Cedric Alexander

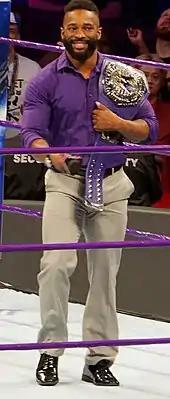
Alexander is a former WWE Cruiserweight Champion

On the December 11 episode of "Raw", Alexander won a fatal four-way match to face Drew Gulak the following week, with the winner earning a match against Enzo Amore for the Cruiserweight Championship. Alexander defeated Gulak the following week on "Raw" to become the number one contender to the championship. On the January 8, 2018 episode of "Raw", he faced Amore for the title, which Amore lost by countout, therefore retaining. Alexander was scheduled to face Amore for the Cruiserweight Championship at the Royal Rumble pay-per-view, but the match was cancelled and the title was vacated when Amore was released from WWE.